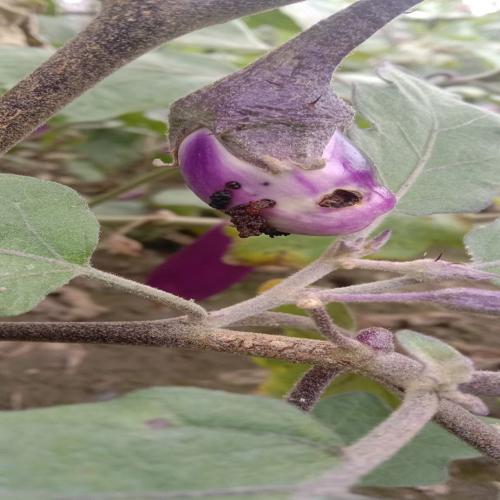
Label: Shoot and Fruit Borer